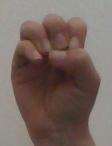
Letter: ha